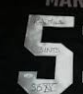
Number: 5